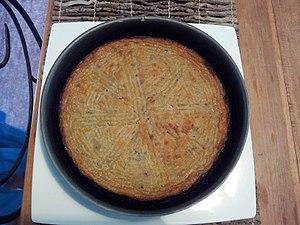
Le gâteau patate est un gâteau à base de patates douces que l'on consomme à l'île de La Réunion, à l'île Maurice mais aussi aux Antilles françaises.
La patate, ou patate douce, est une espèce de plantes dicotylédones de la famille des Convolvulaceae, tribu des Ipomoeeae, vraisemblablement originaire d'Amérique tropicale. C'est une plante herbacée vivace dont la culture est très répandue dans toutes les régions tropicales et subtropicales, où on la cultive principalement pour ses tubercules comestibles, riches en amidon. Le terme « patate » désigne aussi par métonymie les tubercules produits par cette plante. La patate est un cultigène hexaploïde, inconnu à l'état sauvage, cependant on a découvert en Amérique du Sud des formes sauvages tétraploïdes d’Ipomoea batatas.